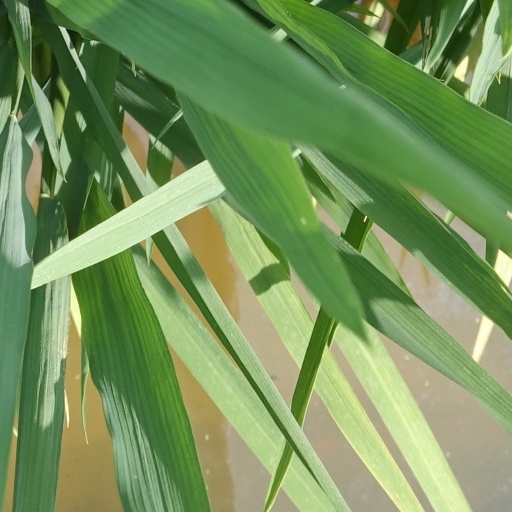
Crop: rice